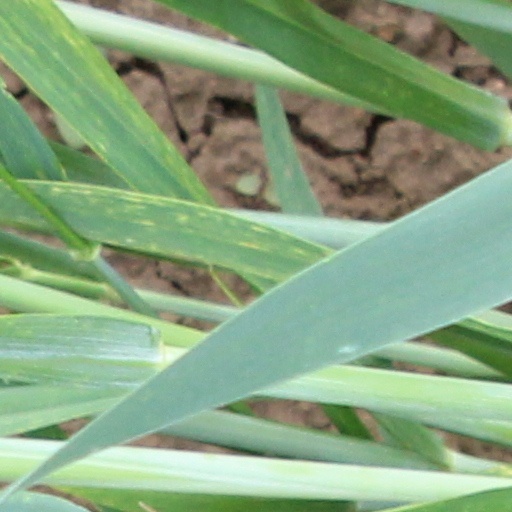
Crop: wheat